East Finchley

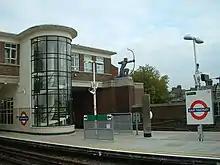
East Finchley Southbound Platform

East Finchley Underground station is marked by a well-known statue of an archer by Eric Aumonier in the Art Deco style. The archer is pointing his arrow towards the entrance to the tunnel which starts south of the station and runs for to the end of the Northern line at Morden. For many years this was the longest tunnel in the world. There was allegedly an arrow at Morden Station to match the archer at East Finchley, that was stolen a few months after the station was opened. However, East Finchley was not served by the Underground until 1939 and the statue was not erected until 1940.